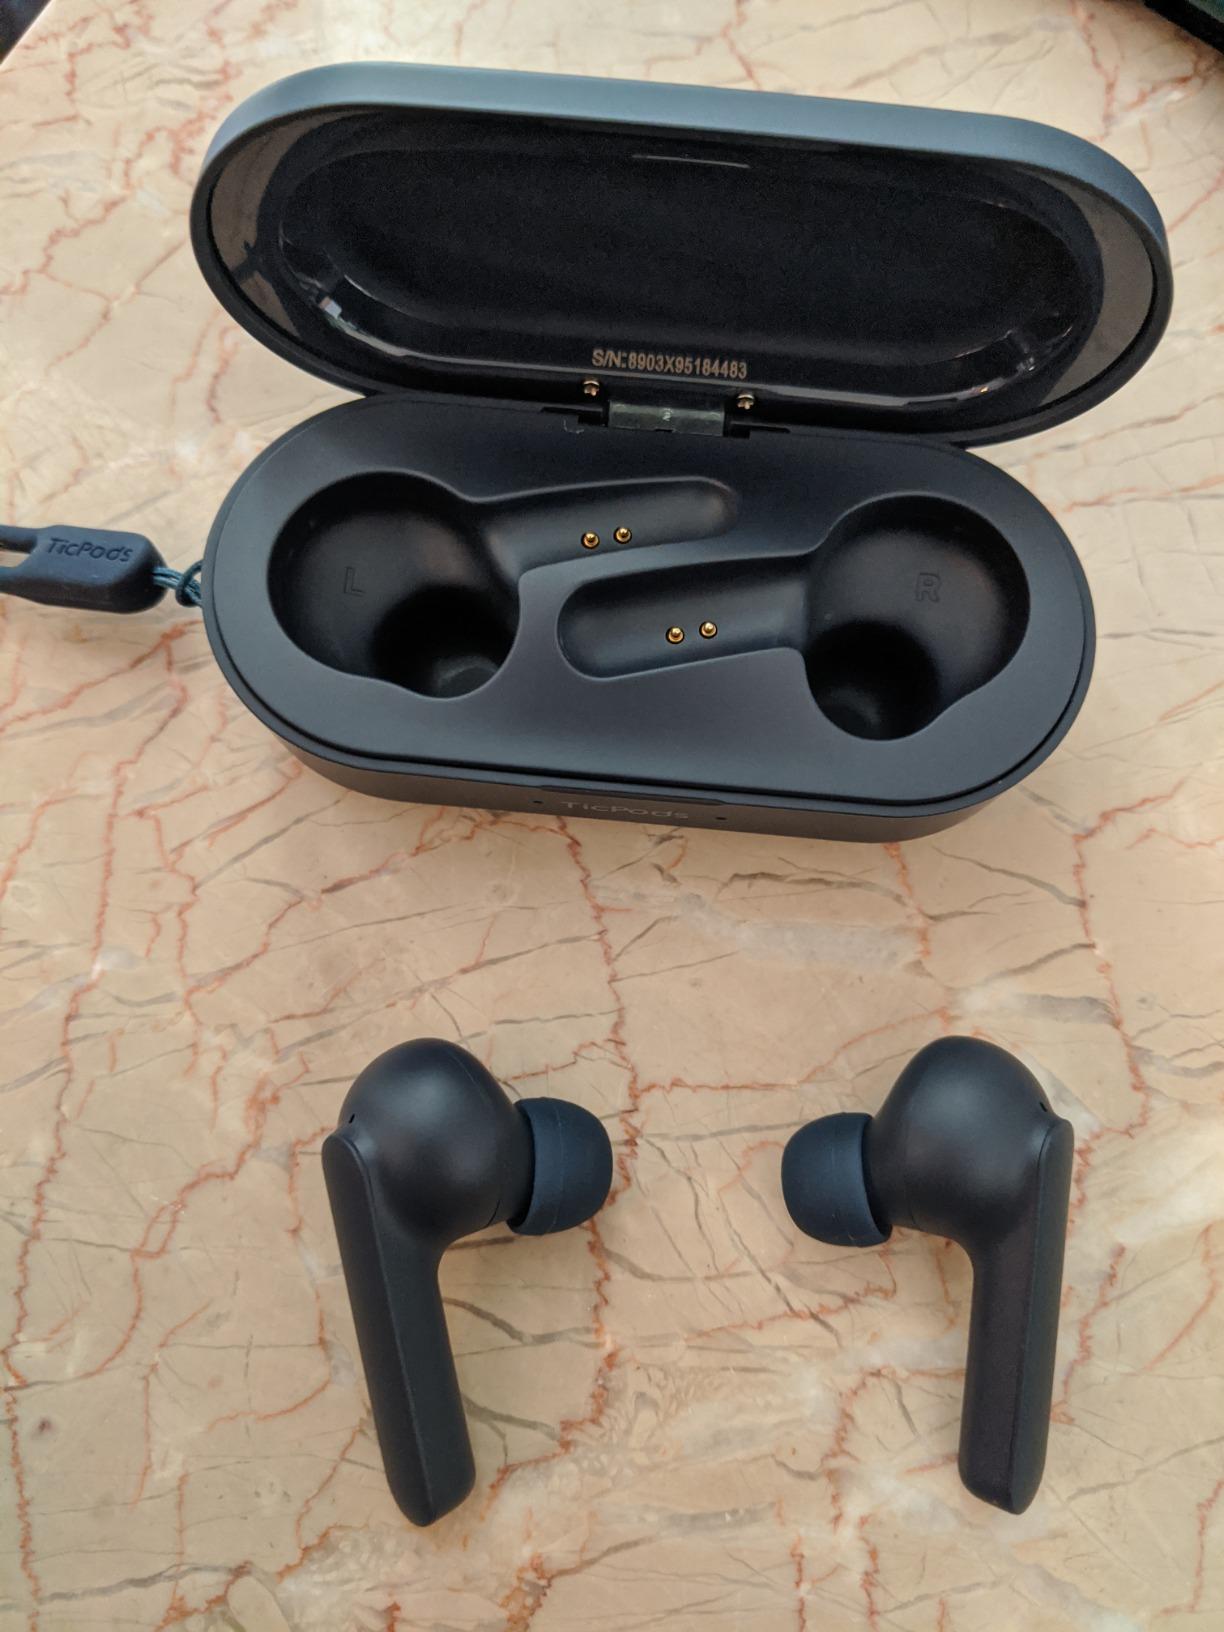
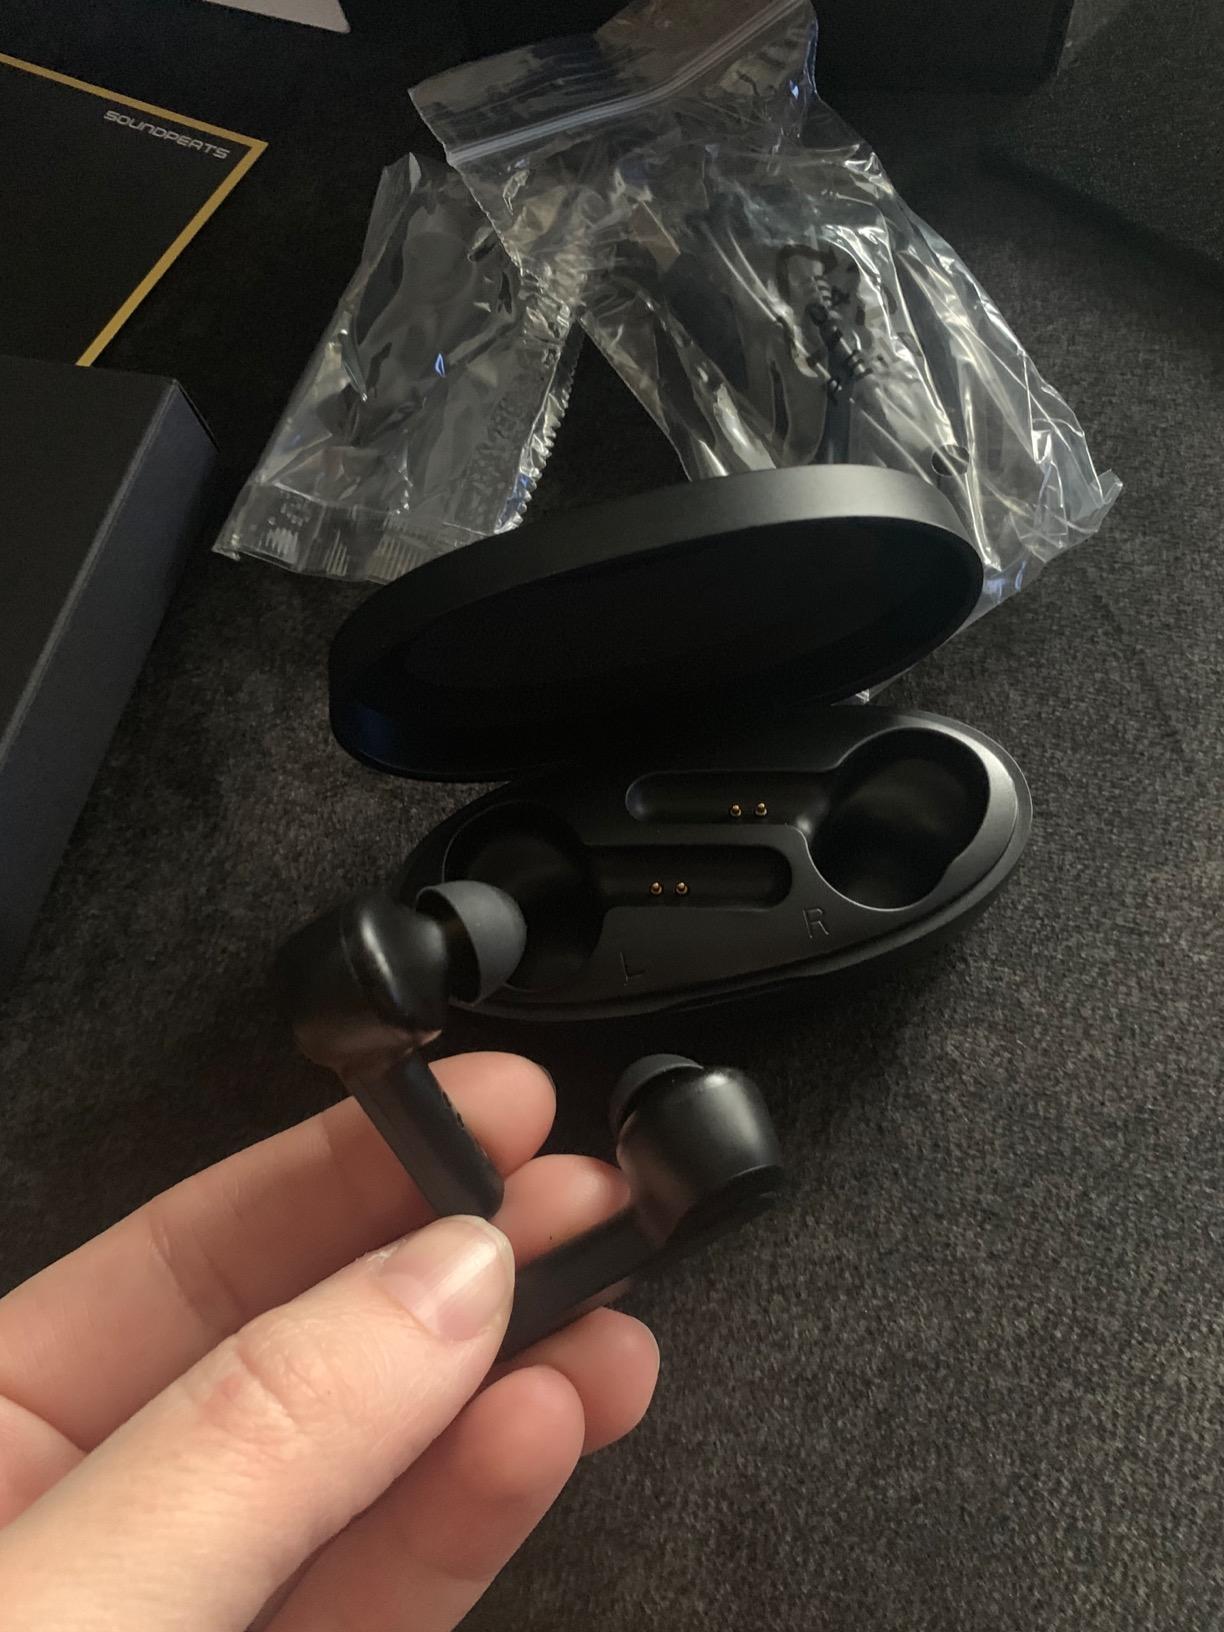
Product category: earbuds
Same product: no